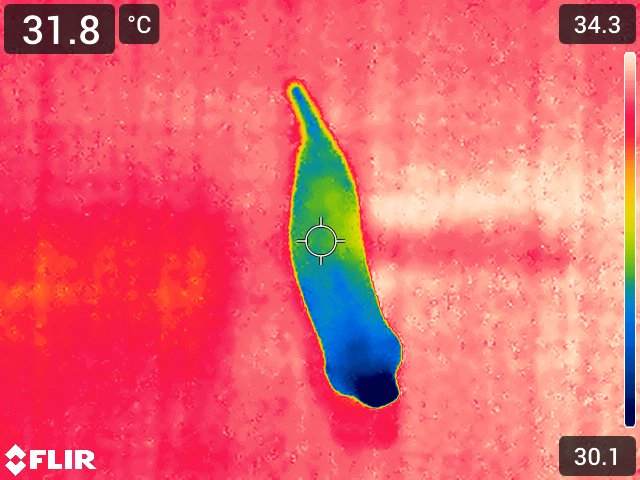
Maturity: adequate_matured